Robert Sahakyants

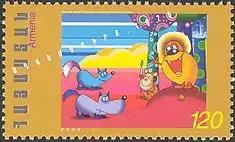
A snapshot from the 1975 cartoon "The Fox's Book" by Sahakyants on a 2004 Armenian stamp

Sahakyants was born in Baku, in Soviet Azerbaijan, on 30 August 1950. In 1964, he and his family moved to Yerevan, Soviet Armenia.